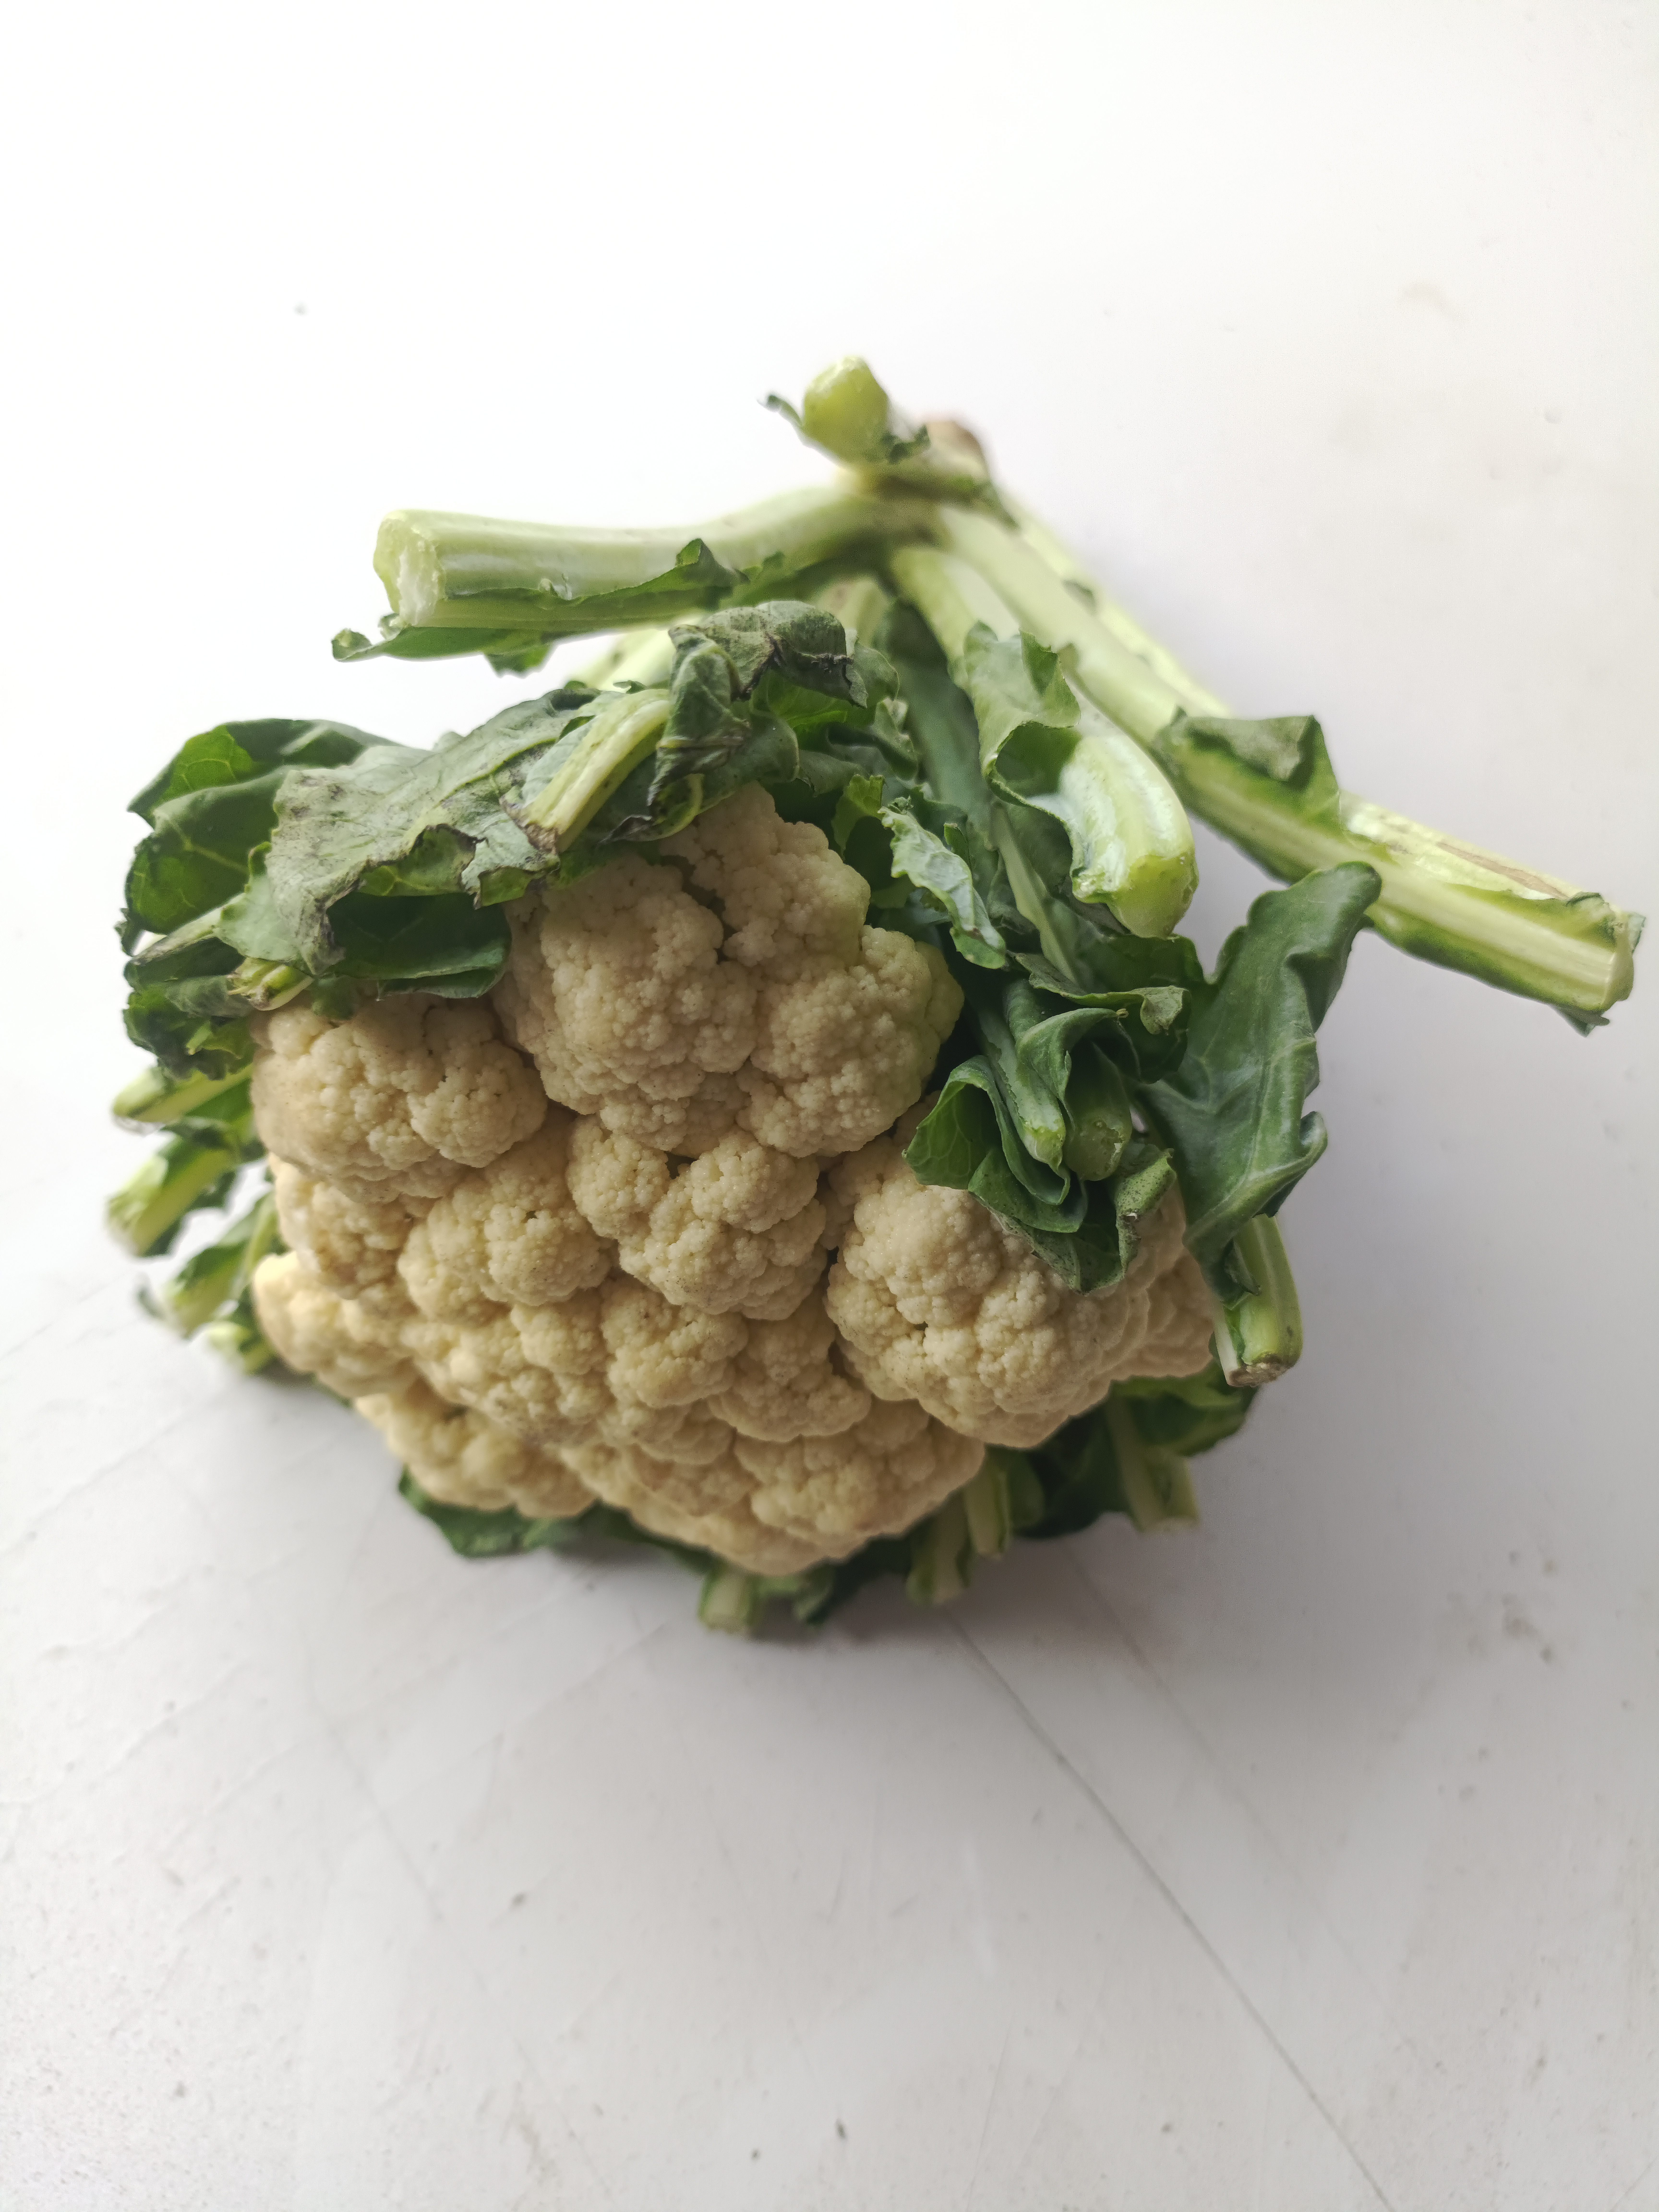
Label: Brassica oleracea